James Maas

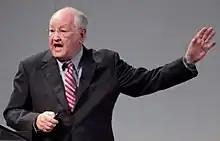
Maas in 2010

James Beryl Maas (August 9, 1938 – June 23, 2025) was an American social psychologist and academic who was best known for his work in the field of sleep research, specifically the relationship between sleep and performance. He was best known for coining the term "power nap". He holds a B.A. from Williams College and an M.A. and Ph.D. from Cornell University. Maas also produced numerous film specials on sleep research for PBS, BBC, and others.